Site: saxony
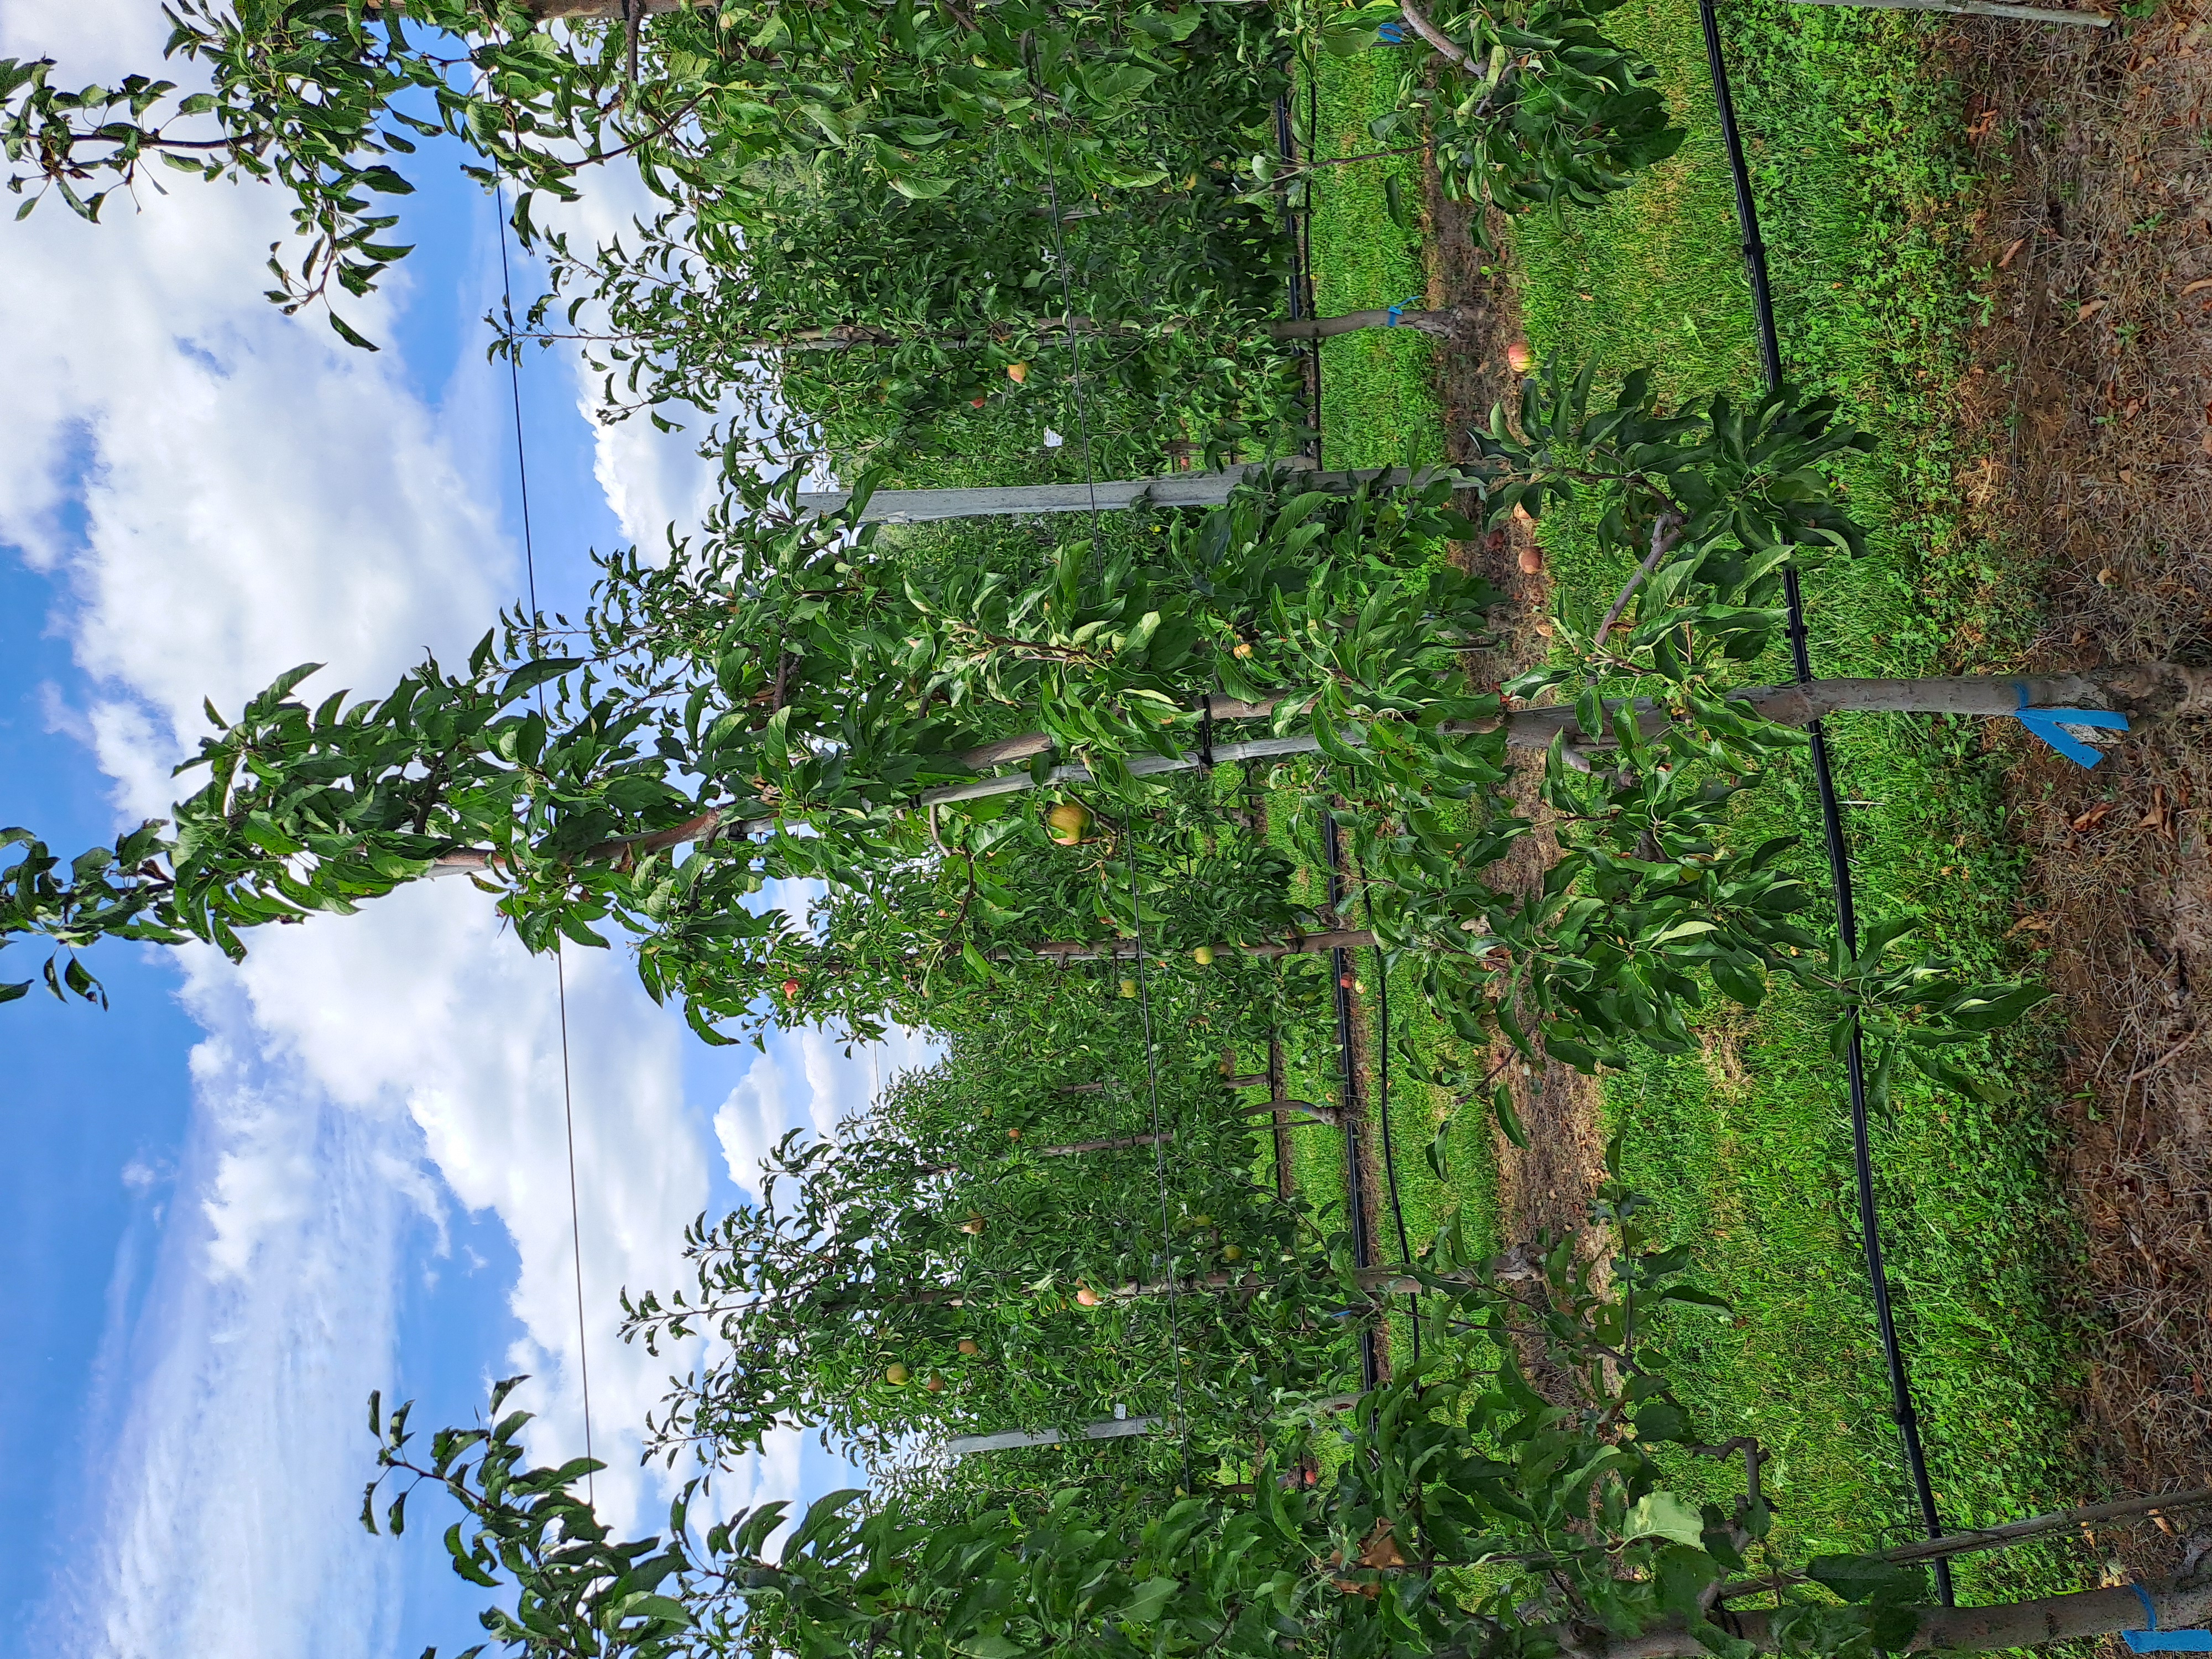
Growth stage (BBCH 85): Maturity of fruit and seed